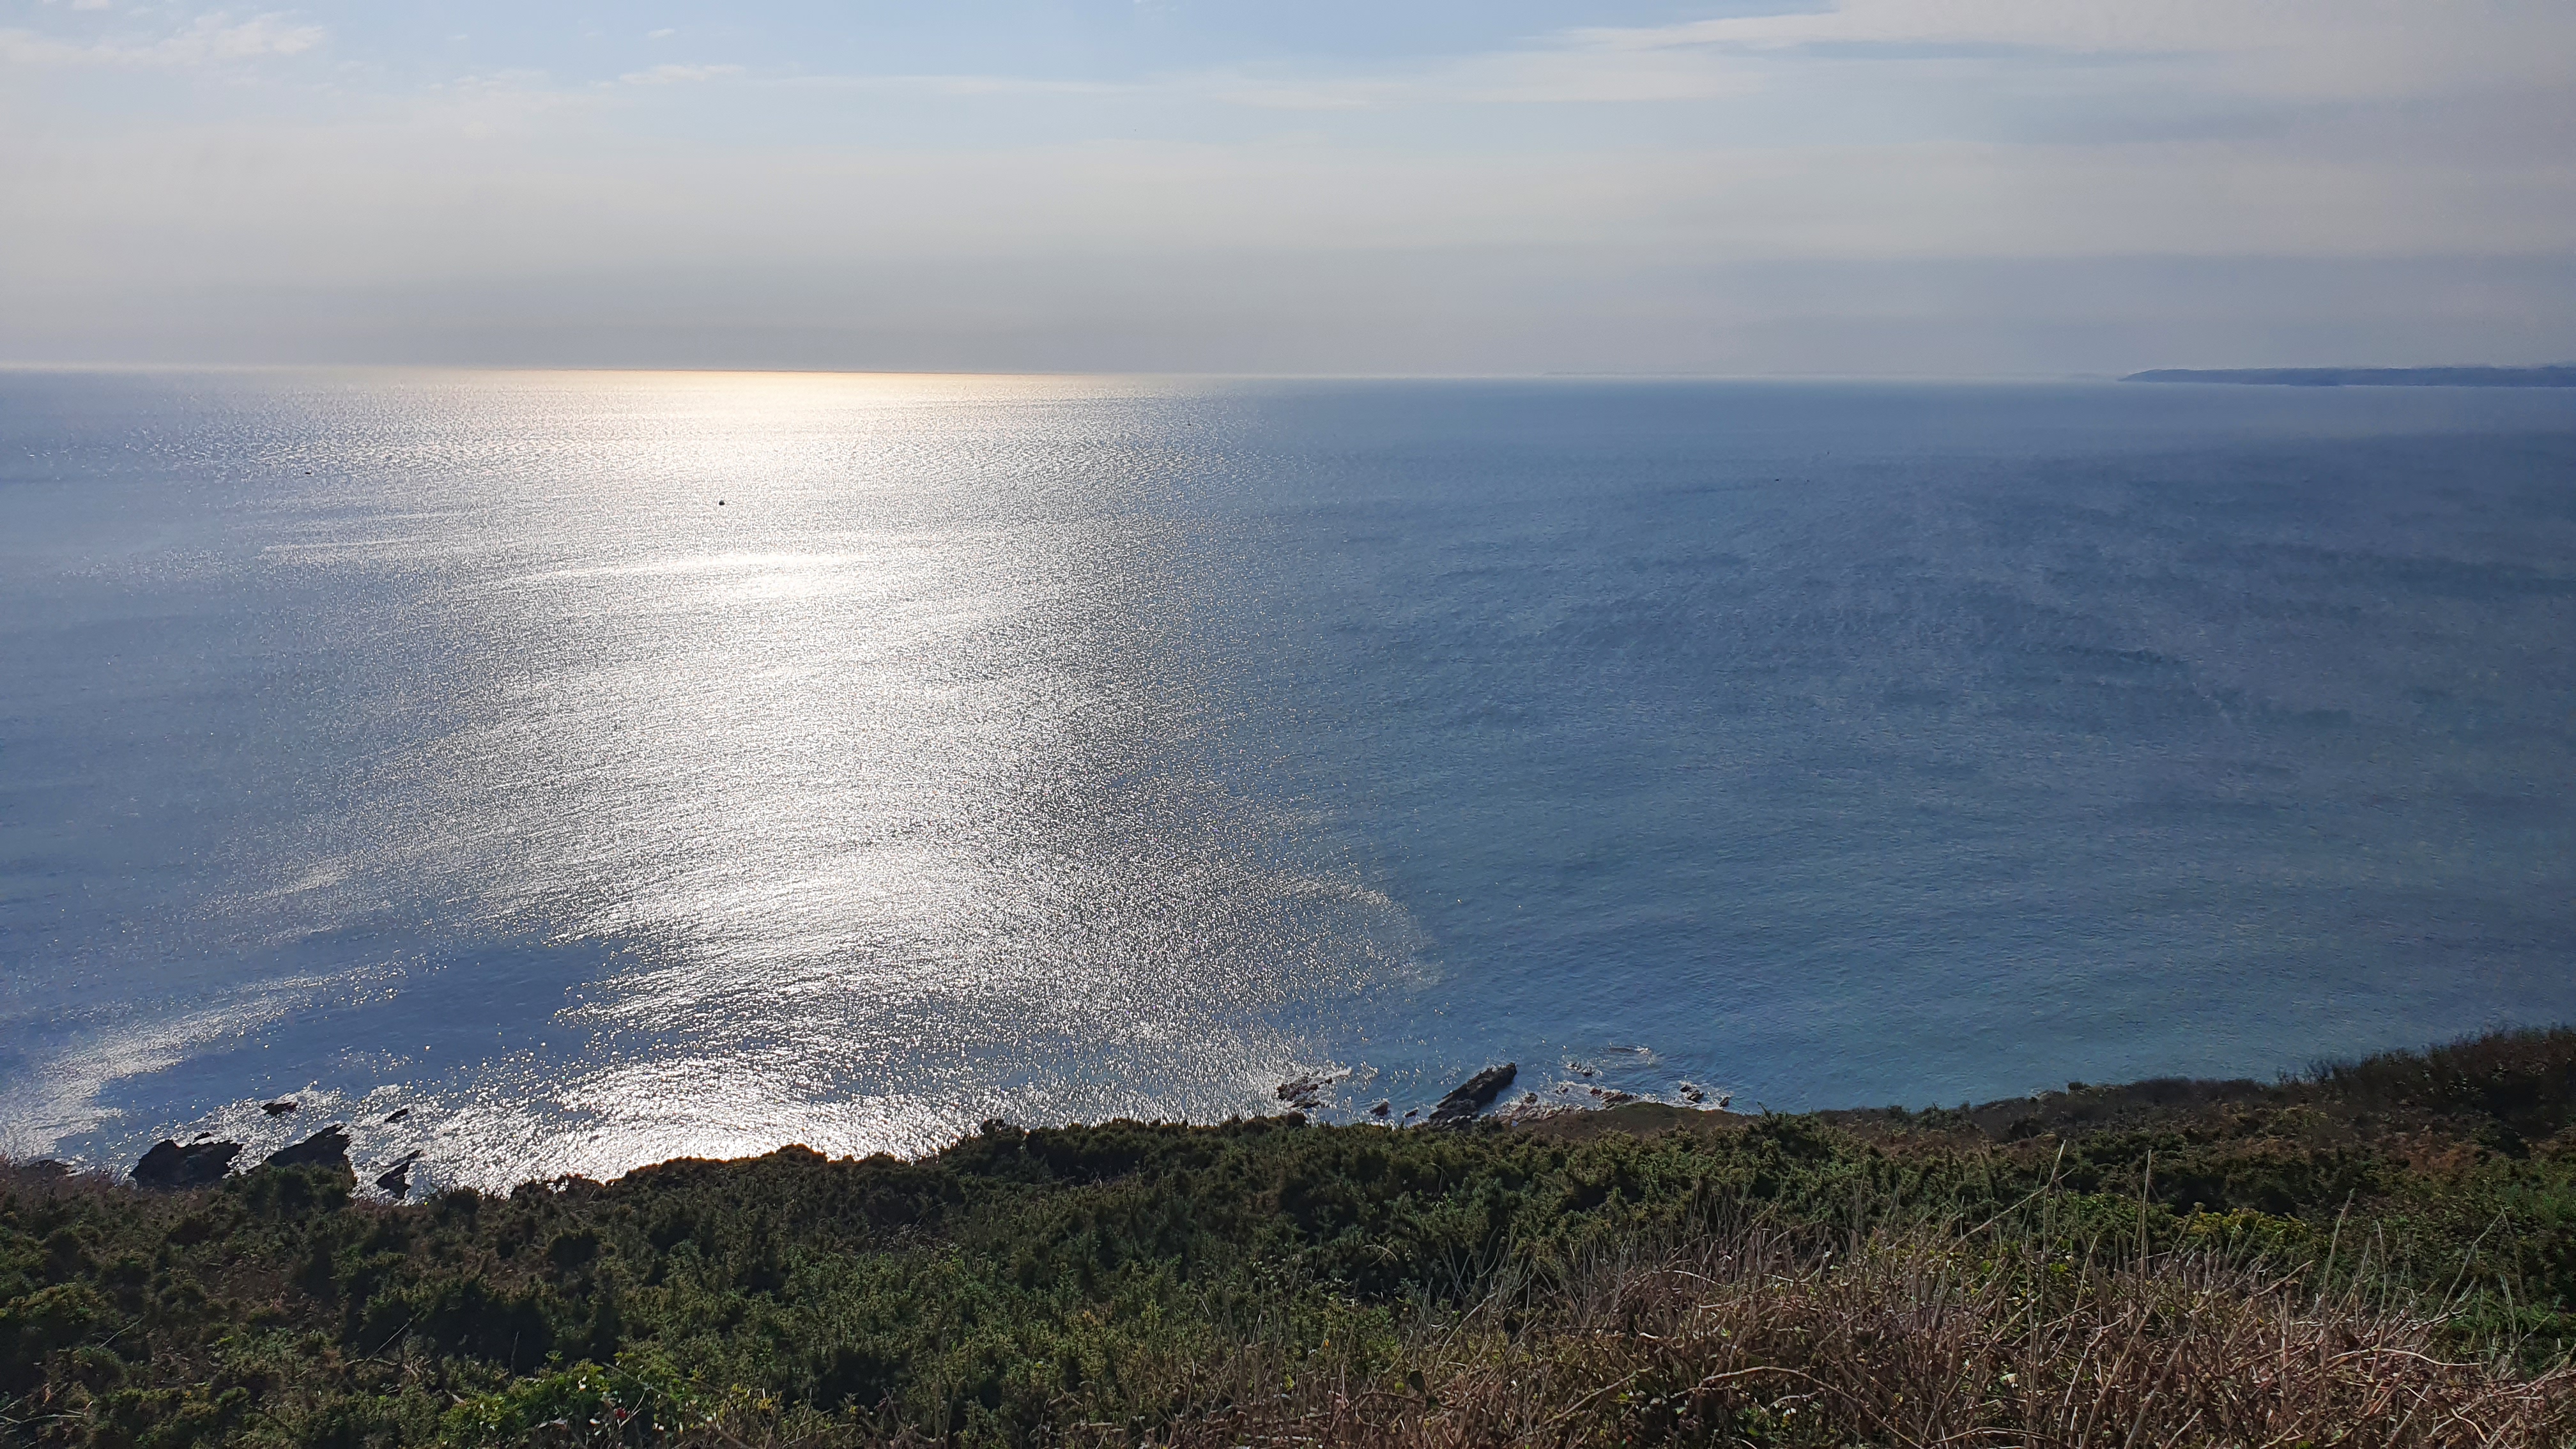
ocean, sea, calm, flat, blue, reflection, cloud, water, sky, highland, coastal and oceanic landforms, natural landscape, terrain, horizon, headland, landscape, wind wave, cumulus, shore, plant, hill, grass, klippe, tree, grassland, beach, island, cape, rock, lake, wave, tropics, bay, coast, peninsula, sound, loch, cliff, reservoir, promontory, evening, inlet, road, Raised beach, cove, chaparral